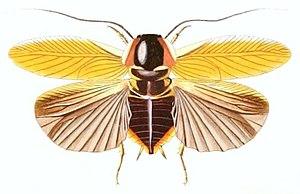
Theganopteryx tricolor - femelle